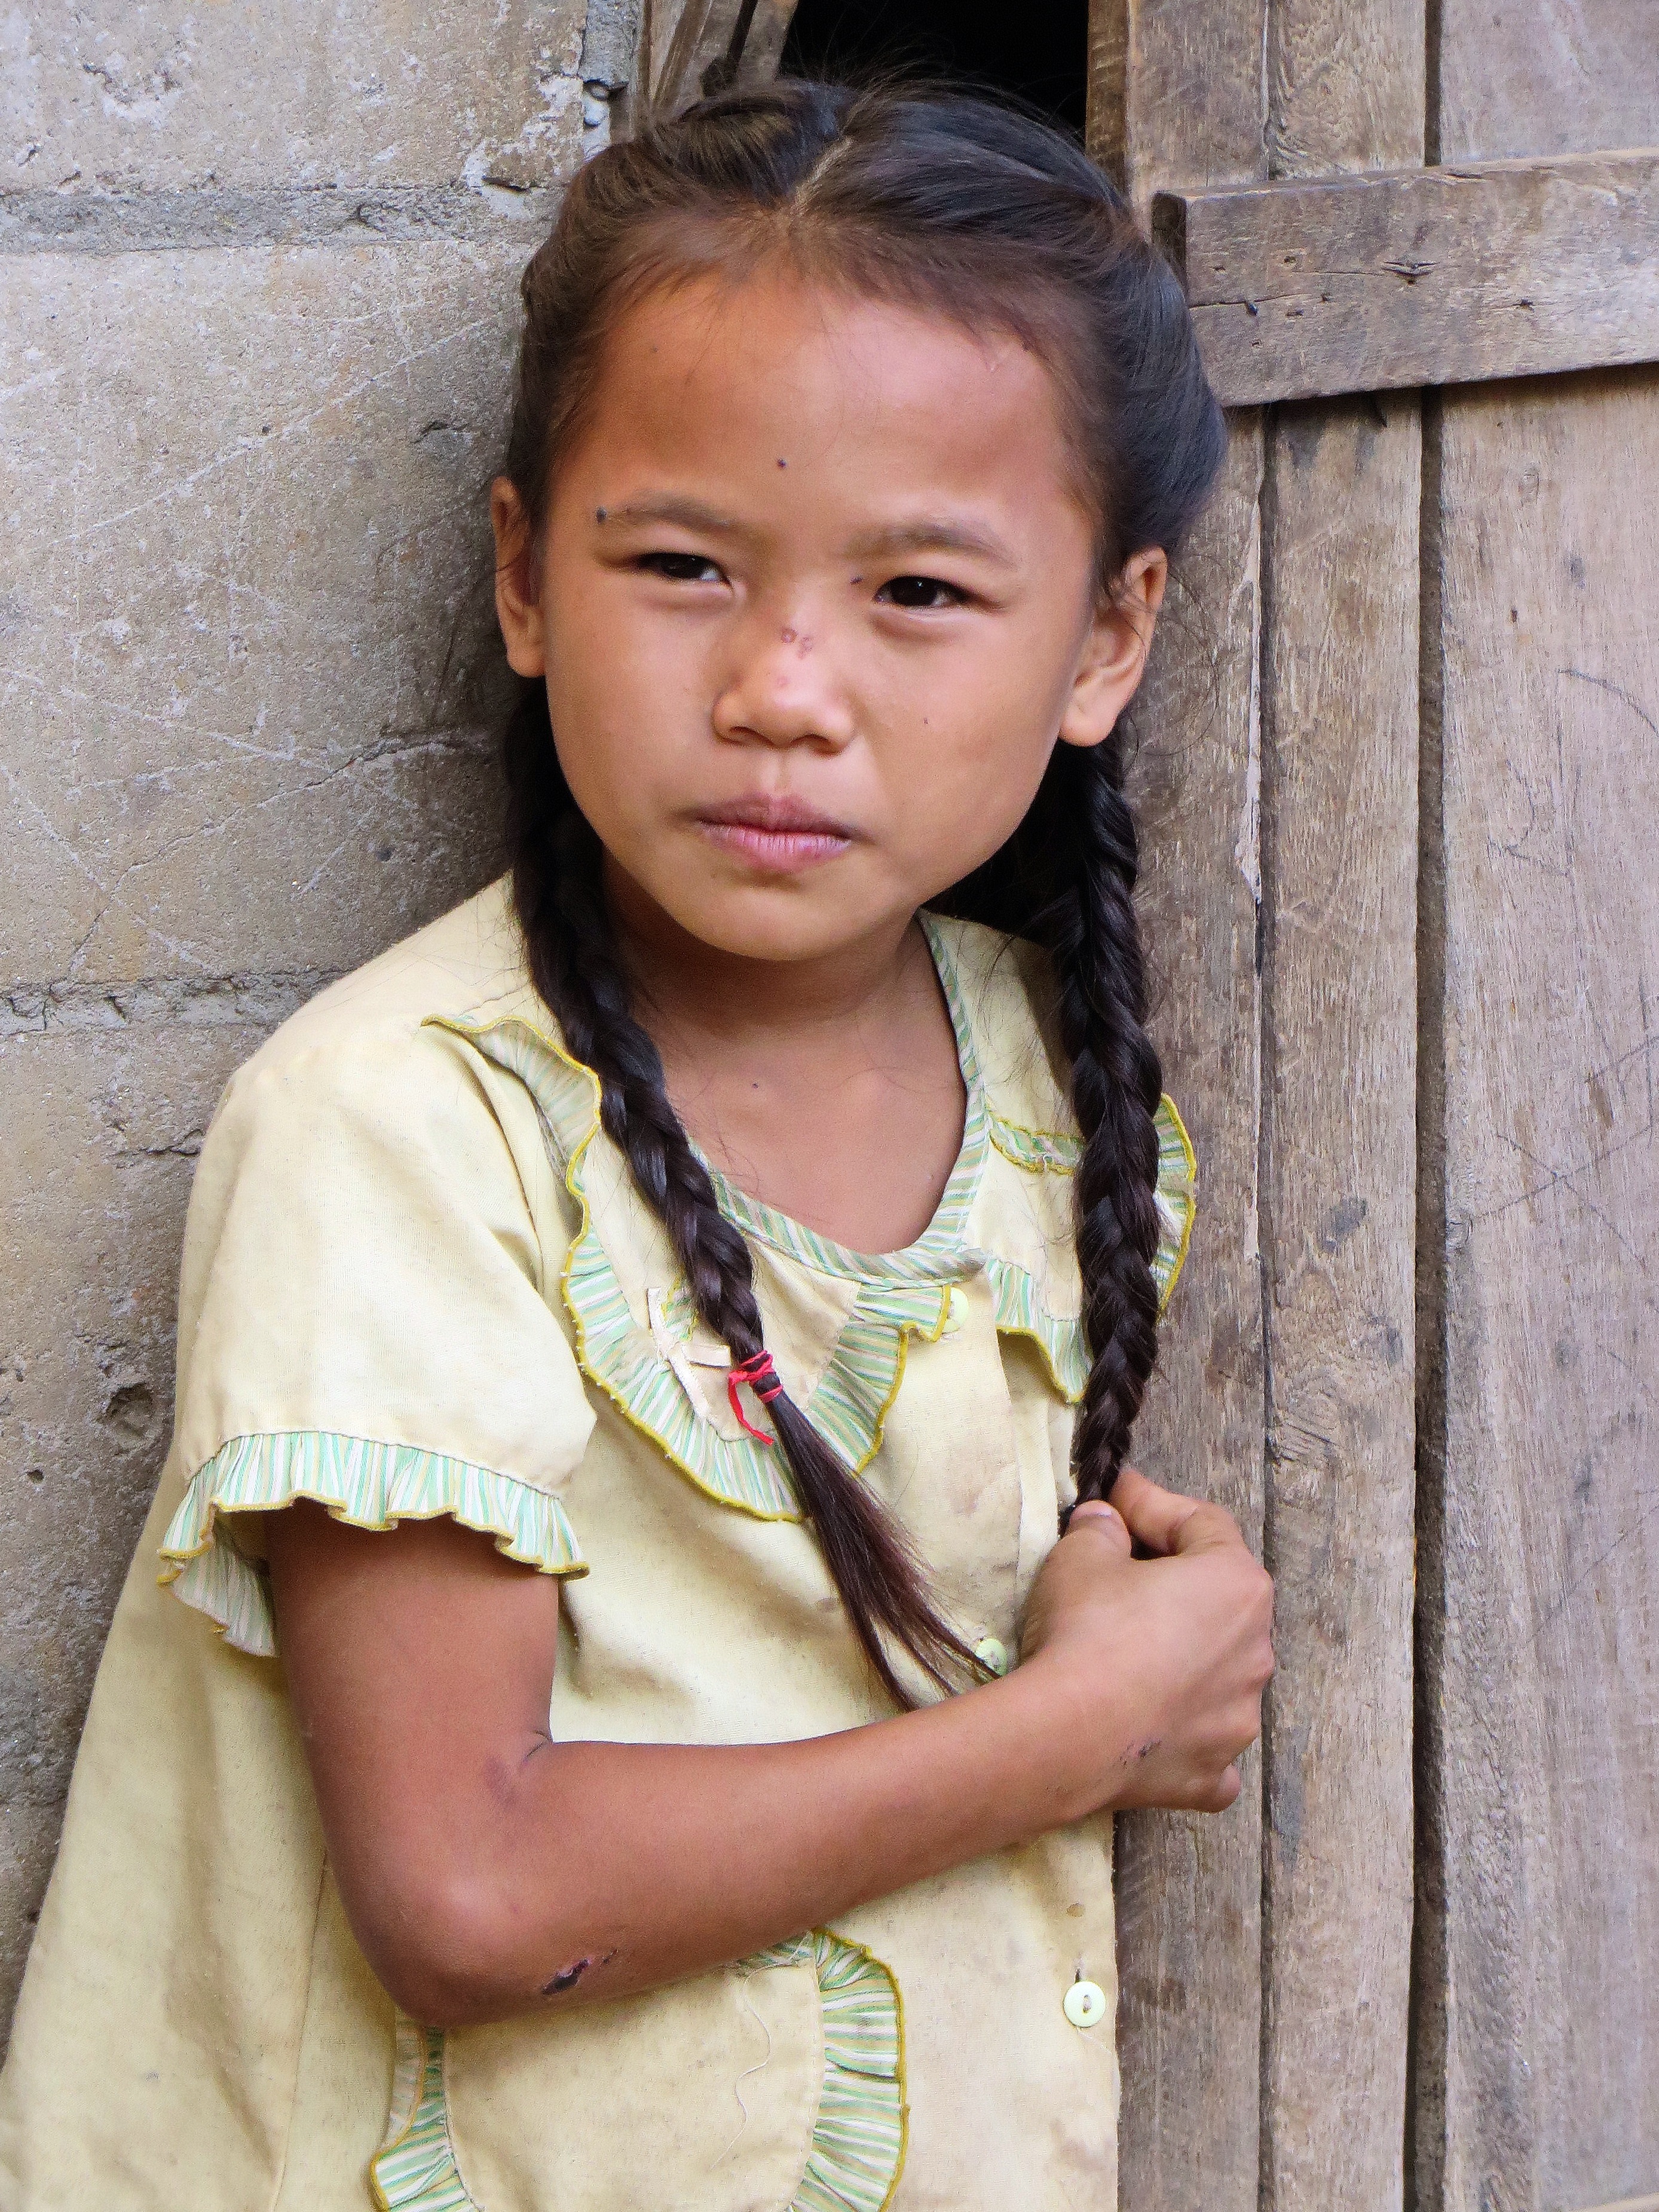
person, people, girl, village, portrait, model, child, facial expression, childhood, hairstyle, smile, dress, toddler, beauty, laos, little girl, photo shoot, hmong, portrait photography